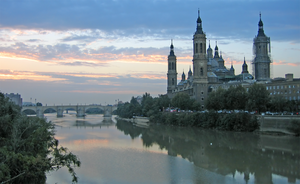
Ebro
Bro over Ebro og Nuestra Señora del Pilar i Zaragoza
Ebro er Spaniens mest vandførende og næstlængste flod, 910 km lang. Det er traditionelt sagt at den starter ved Fontibre, selvom sene studier viser, at den har sit udspring højere oppe ved "Pico Tres Mares", hvor efter den filtreres ned til "Fontibre". Den passerer ved Miranda de Ebro, Logroño, Zaragoza, Flix, Tortosa og Amposta og ender med et delta i Middelhavet i provinsen Tarragona.